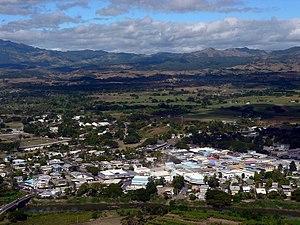
Nadi est une ville des îles Fidji située au nord-ouest de l'île principale de Viti Levu. C'est la troisième agglomération du pays avec près de 40 000 habitants selon le recensement de 2007.